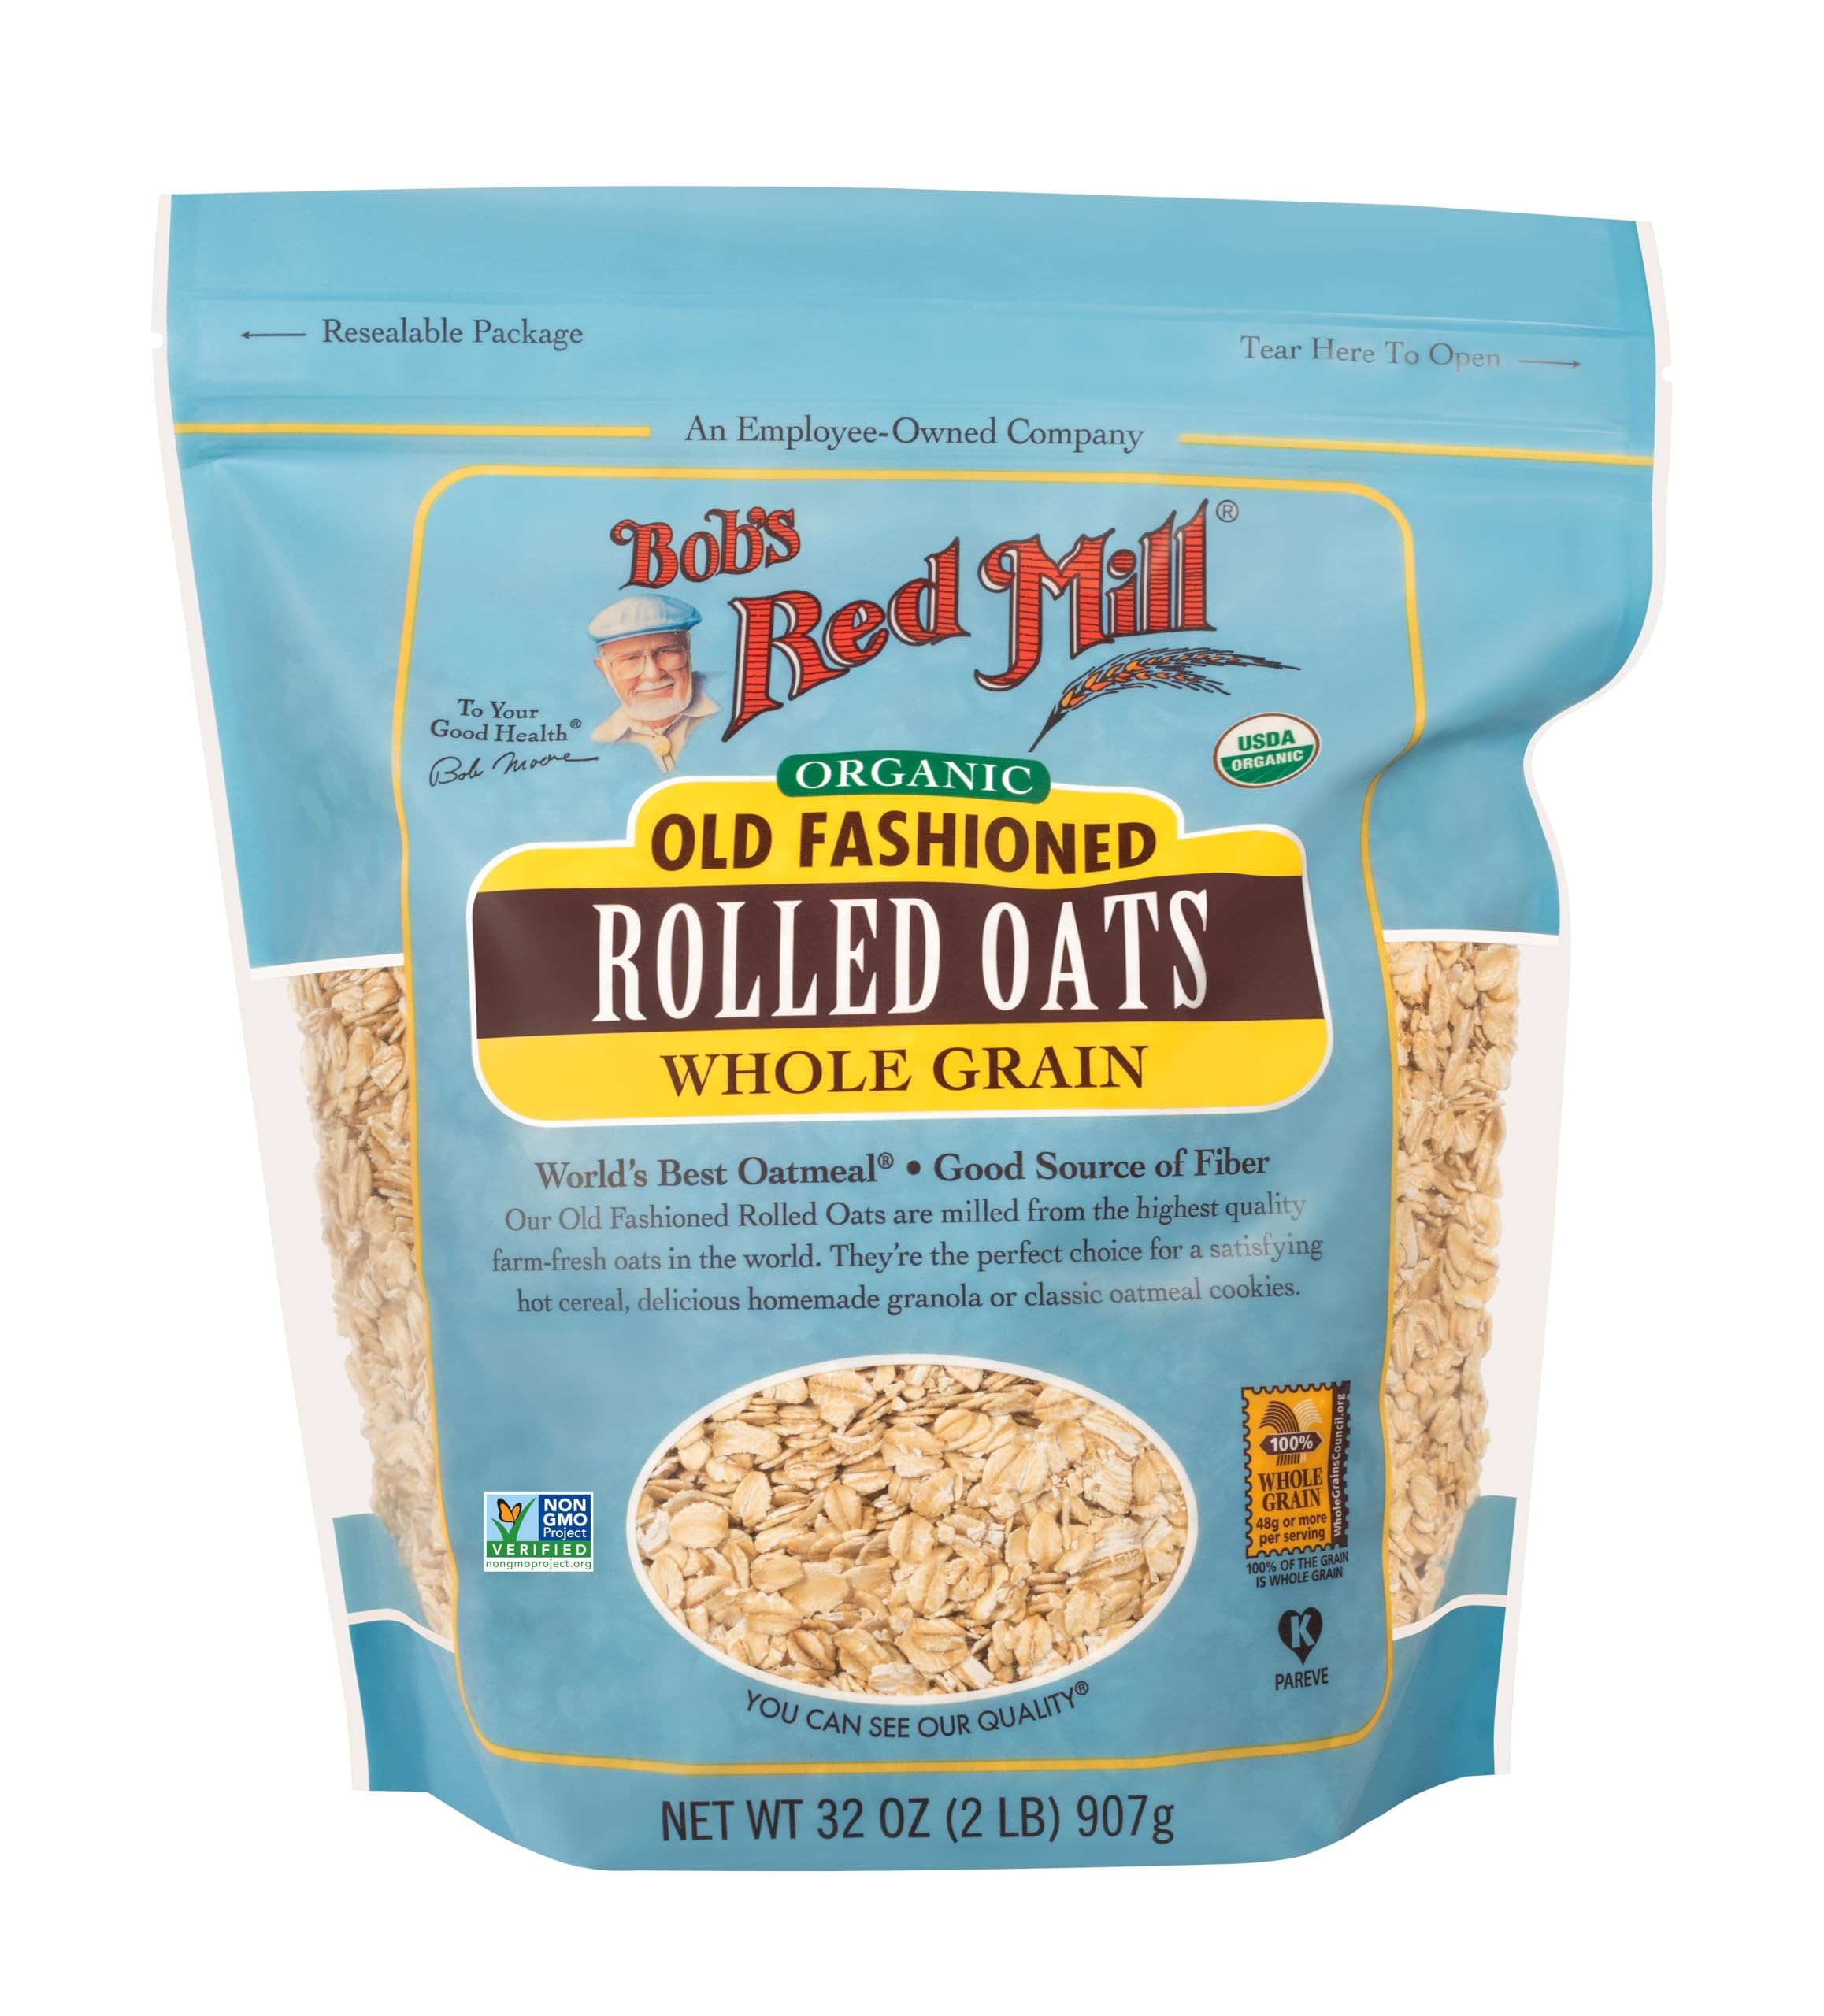
Item Name: Bob's Red Mill Organic Old Fashioned Rolled Oats, 32oz (Pack of 1) - Non GMO, Whole Grain, Vegan, Kosher
Bullet Point 1: A versatile favorite for hot cereal or overnight oats: makes a hearty and delicious whole grain breakfast
Bullet Point 2: Ready in about 10 minutes: stovetop and microwave cooking instructions are on the package
Bullet Point 3: A good source of fiber and protein: each serving contains 3 grams of fiber and 5 grams of protein
Bullet Point 4: Whole grain oats are incredibly versatile: they make a great crispy coating; they extend meatloaf and burgers, while enhancing their juiciness and texture; or they can make a savory side dish
Bullet Point 5: BOB'S RED MILL: Make folks a little happier: it’s the idea that keeps our stone mills grinding to fill every bag with wholesome goodness
Value: 32.0
Unit: Ounce

Price: 6.28